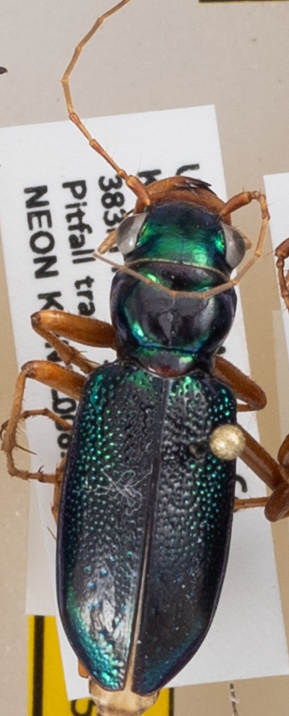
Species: Tetracha virginica
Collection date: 2019-08-12
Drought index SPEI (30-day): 0.36
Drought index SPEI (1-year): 2.09
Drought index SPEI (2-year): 0.82